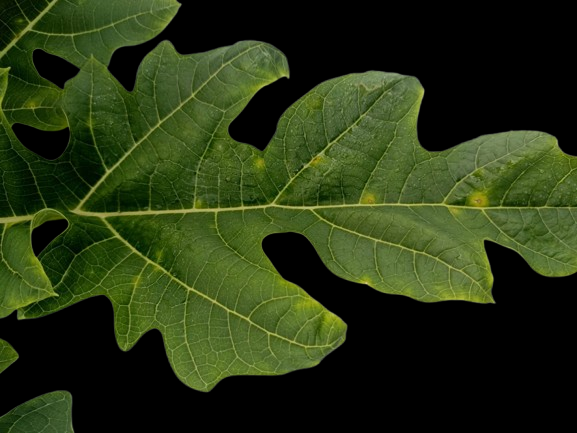
Crop: Papaya
Label: Curled_Yellow_Spot